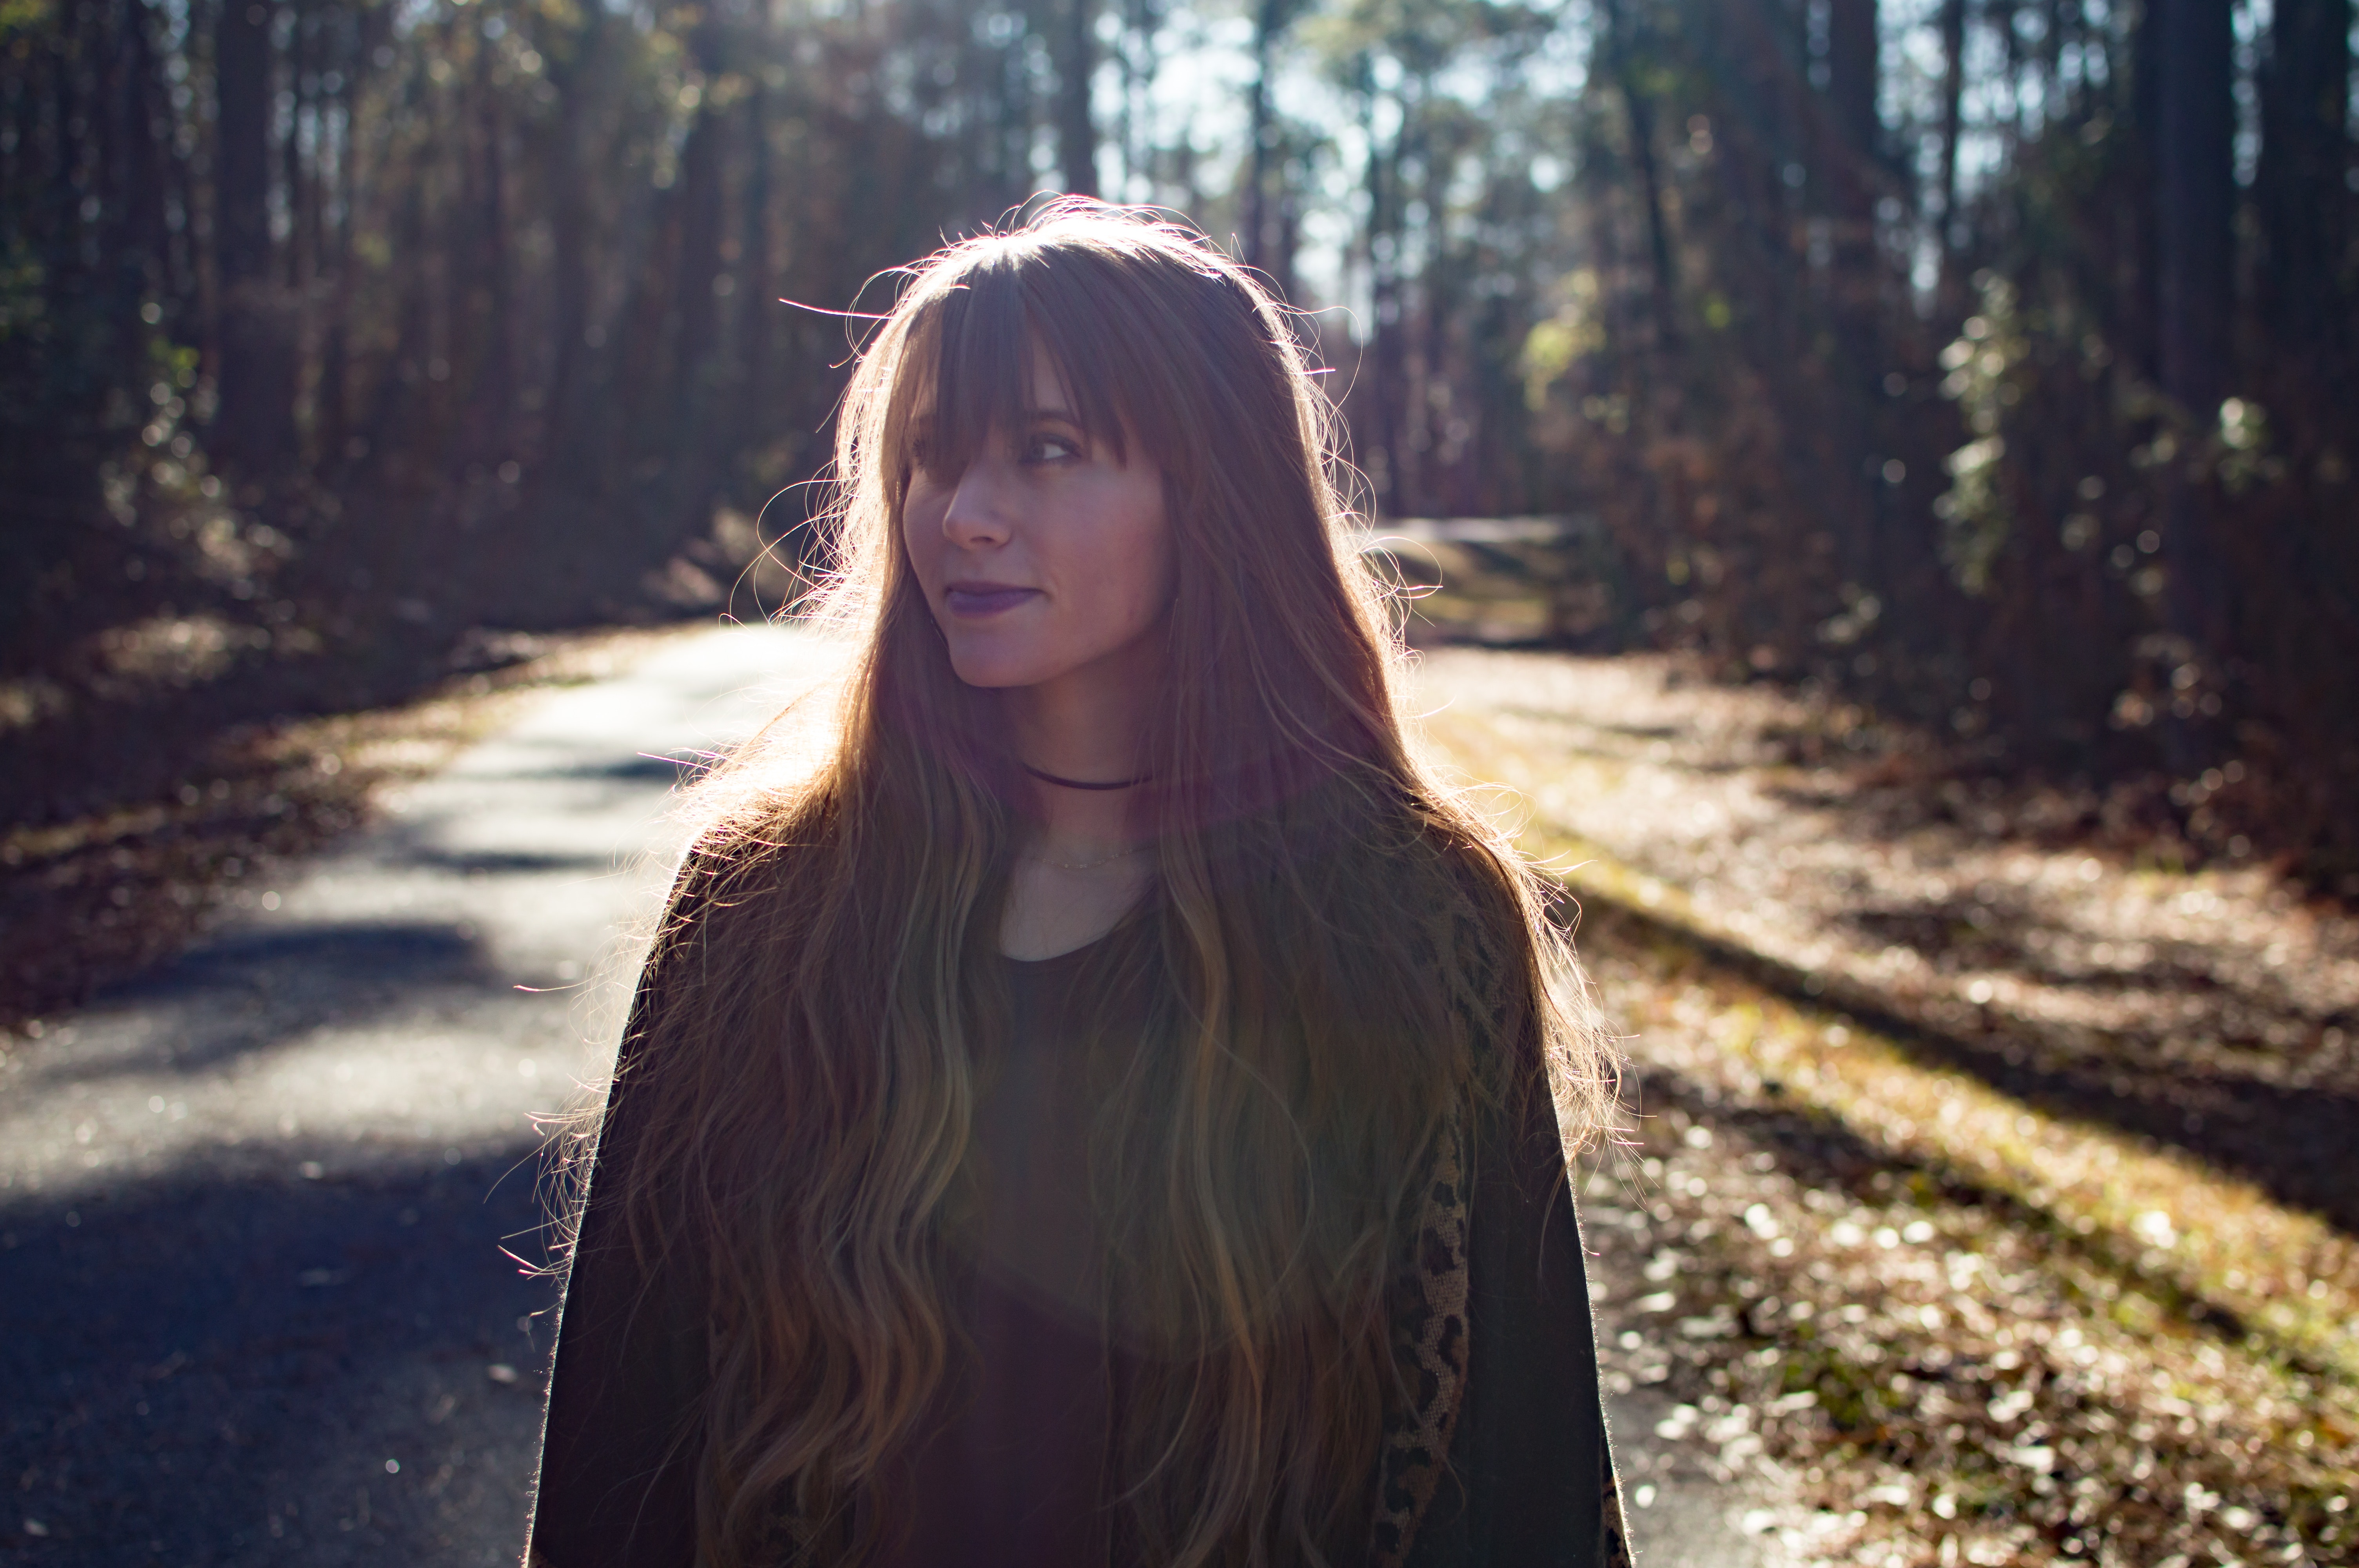
hair, People in nature, face, tree, beauty, natural environment, sunlight, light, forest, long hair, hairstyle, brown, blond, leaf, wood, photography, brown hair, woody plant, grass, eye, woodland, lip, branch, smile, outerwear, winter, black hair, plant, portrait, backlighting, dress, Tints and shades, portrait photography, photo shoot, lens flare, autumn